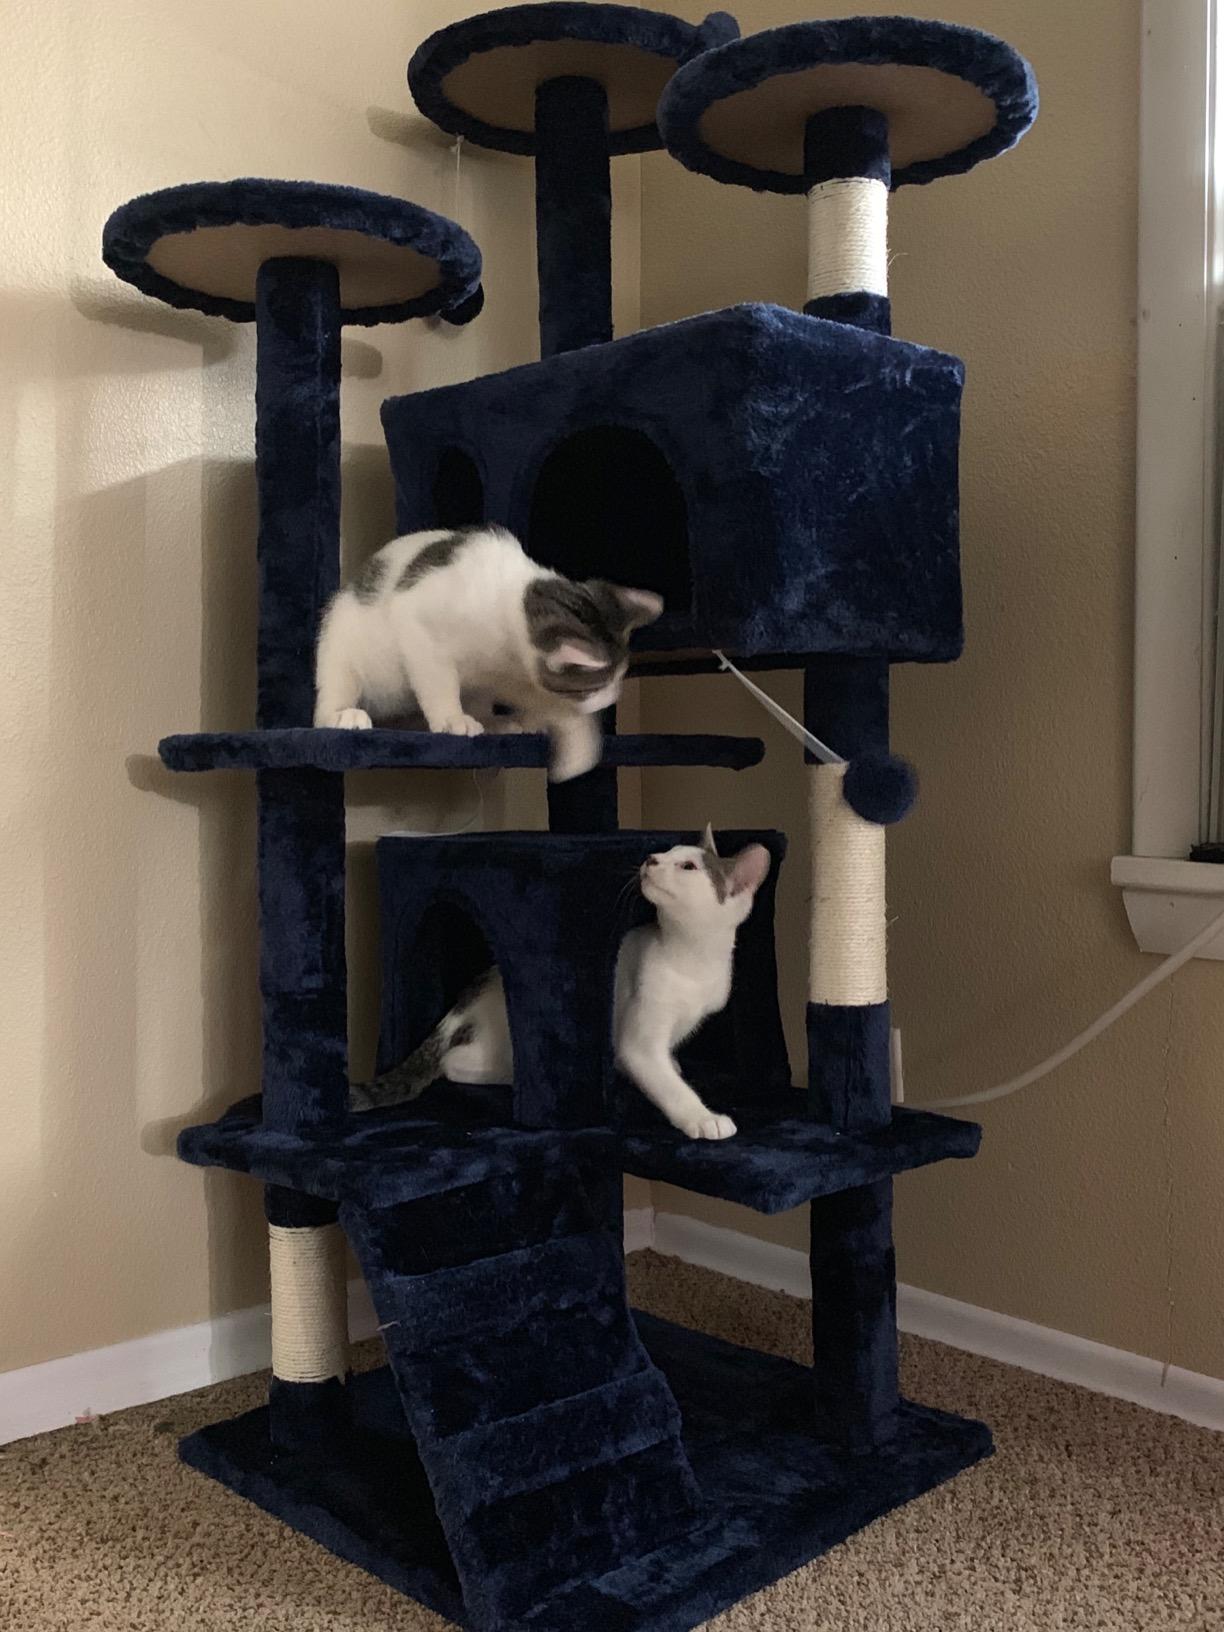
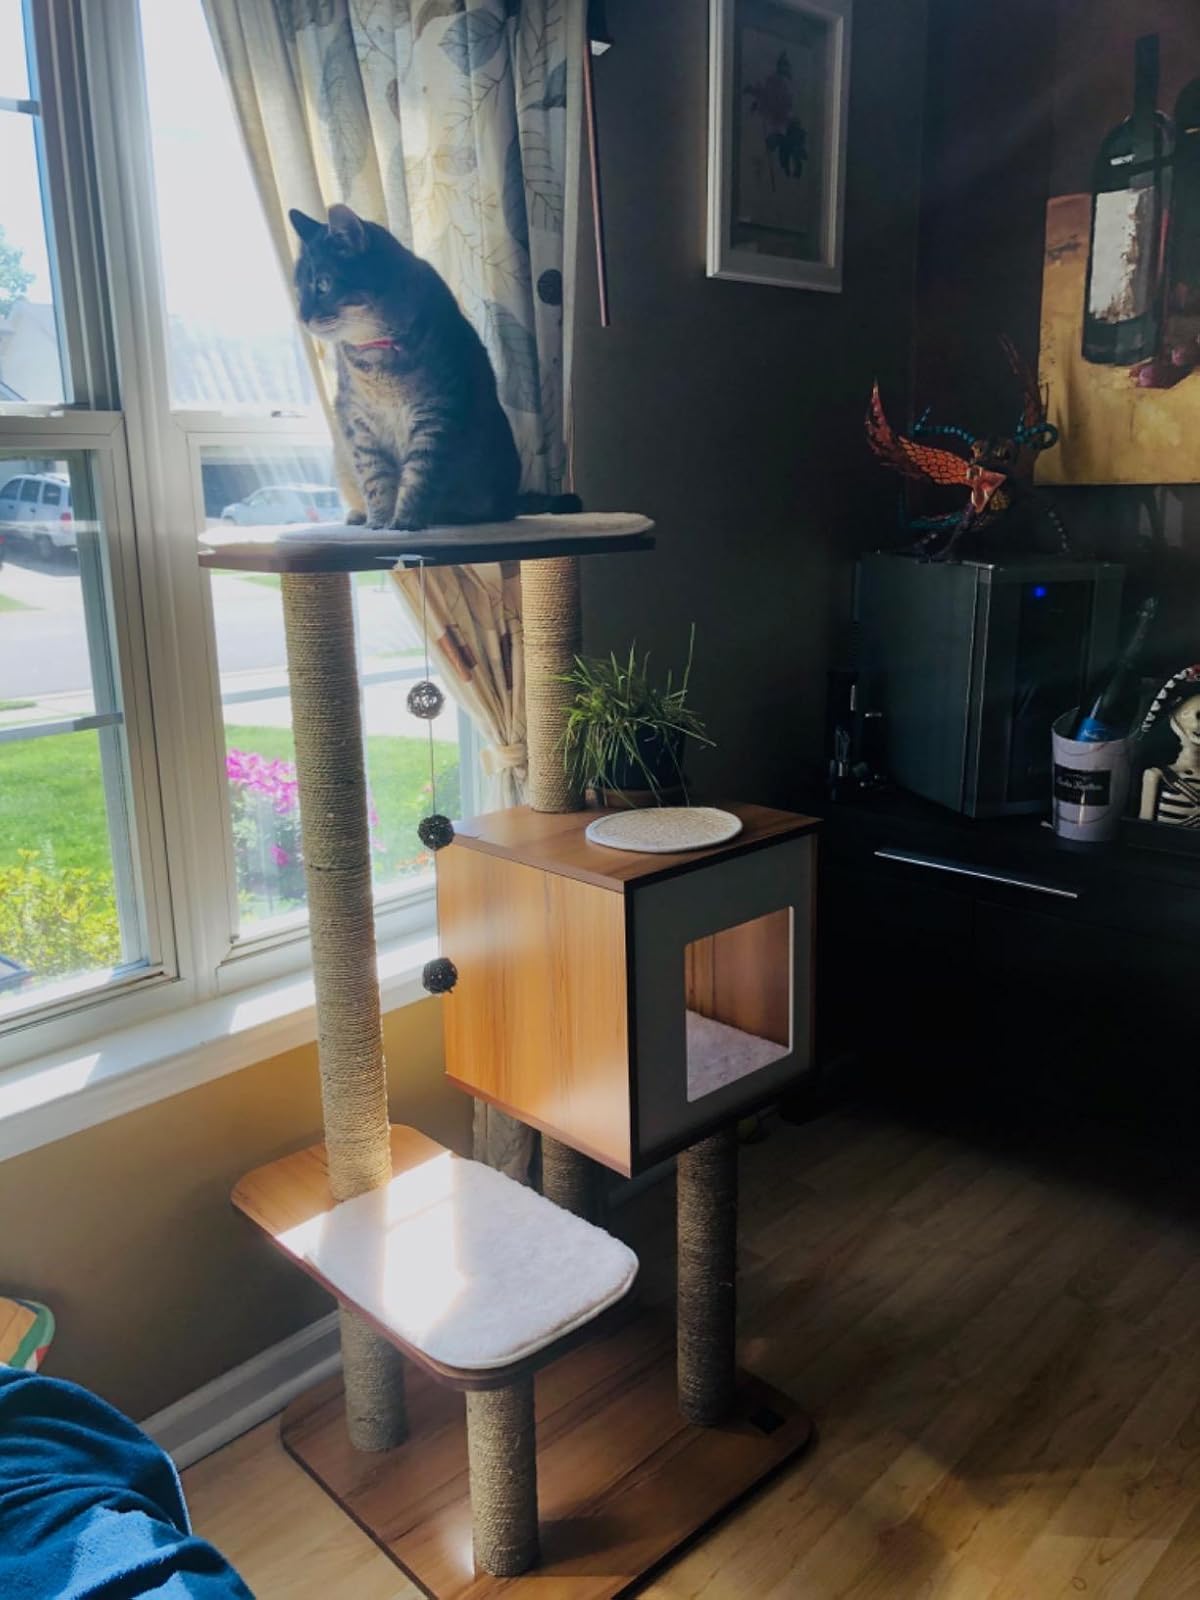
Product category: items_cat tree
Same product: no